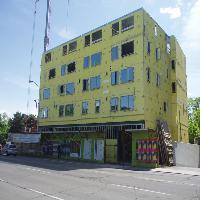
Weather: sun or clear